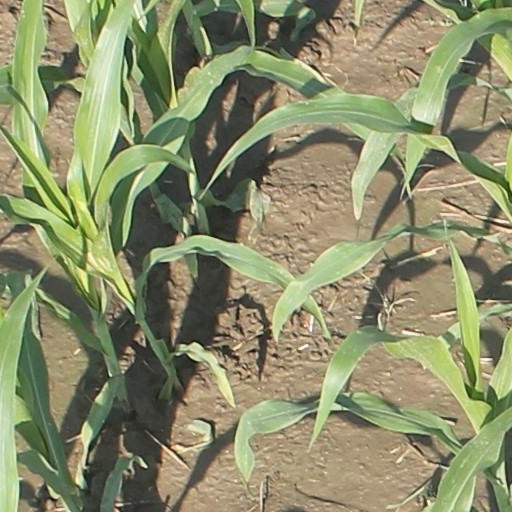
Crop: maize; corn